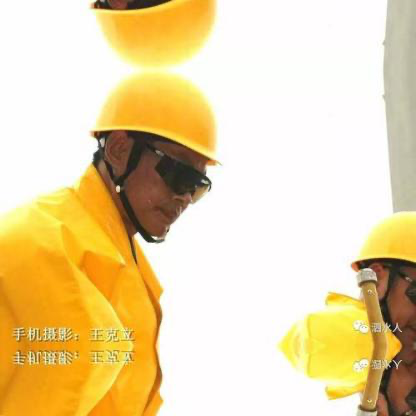
Objects in the image:
label: helmet
label: helmet
label: helmet
label: helmet